Kolpochoerus

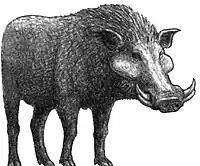
The restoration of Kolpochoerus limentes

Based on dental microwear texture analysis (DMTA) of its fossils from Kanapoi and Hadar, "K. afarensis" had a broad, unspecialised diet that included foods that were hard and brittle as well as underground foods such as roots and tubers. DMTA of "Kolpochoerus" fossils from the Shungura Formation suggests that the genus had a preference for young, minimally abrasive grasses.